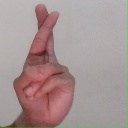
अक्षर: र